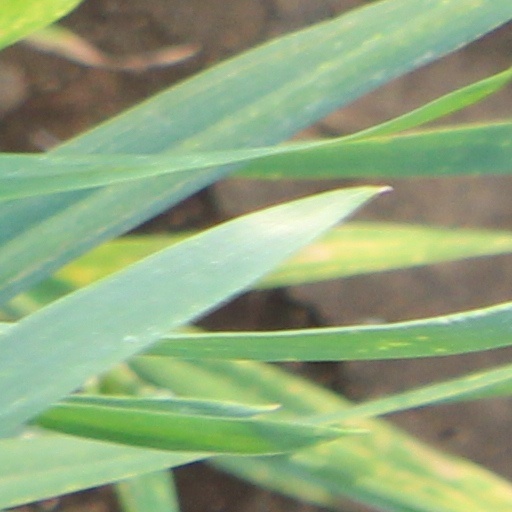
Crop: wheat